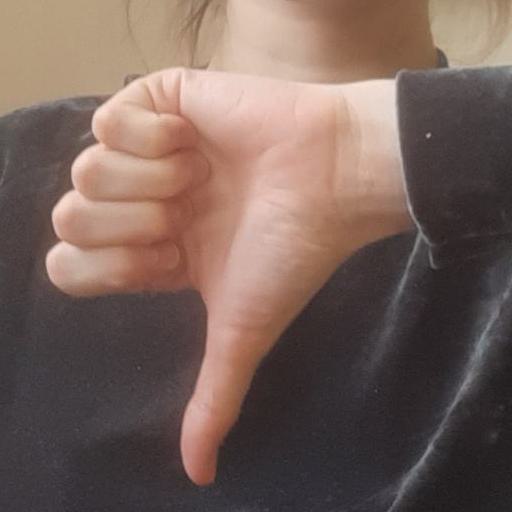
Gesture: dislike